Eastern pediment of the Temple of Zeus at Olympia

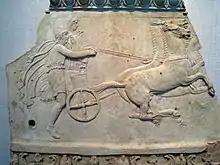
Relief of Pelops's chariot race

In Greek mythology, Pelops had sought to marry Hippodamia. Her father, King Oenomaus, did not want to marry off his daughter, so he challenged each of her suitors to a chariot race. Before Pelops, he had beaten and killed all of these suitors, for he had immortal horses given to him by his father Ares. Pelops, however, called on Poseidon, his former lover, for assistance, and he gave Pelops a gold chariot with winged horses pulling it. Another common view is that Pelops had bribed Oenomaus's charioteer, Myrtilus, into replacing the bronze linchpins of the chariot with ones made of wax. Afterwards, Pelops kills Myrtilus in order to avoid paying the bribe.